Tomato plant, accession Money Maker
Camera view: horizontal (90 deg, fisheye); turntable rotation: 180 degrees
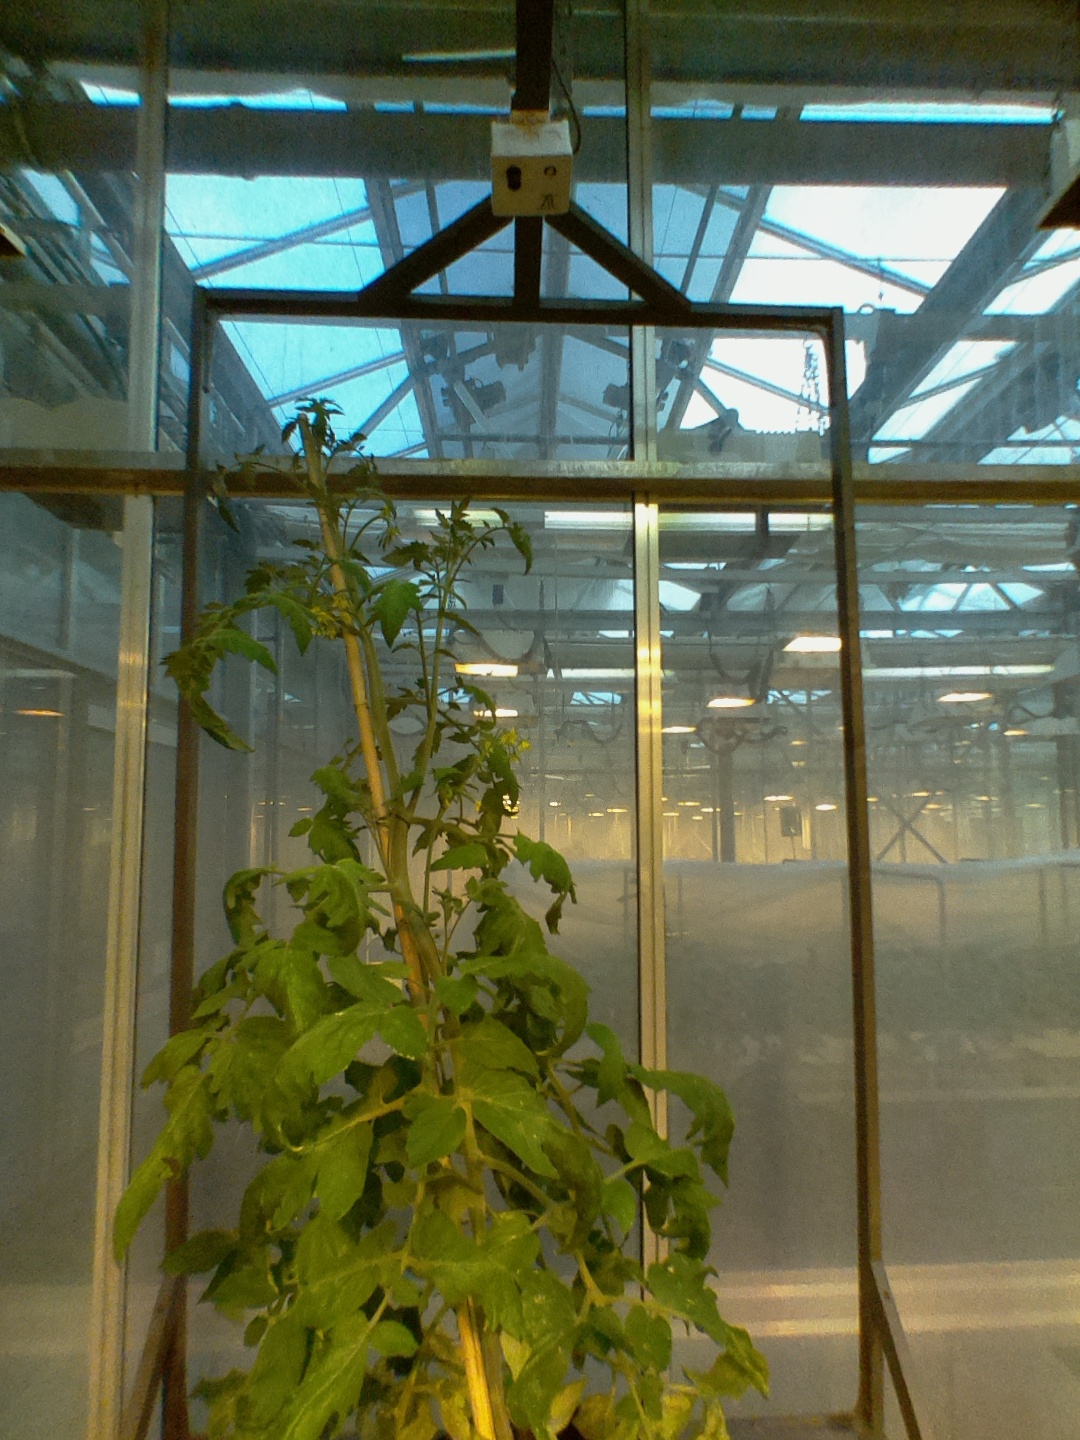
BBCH growth stage 72: 20%-30% of final fruit size